Chew toy

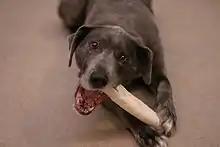
A dog with a rawhide chew toy

Rawhide chew toys are among the most popular chew toys for dogs. Since rawhides are made of hard and durable material, these toys can sometimes withstand weeks of wear. Examples of rawhide chew toys are twists and rawhide bones.